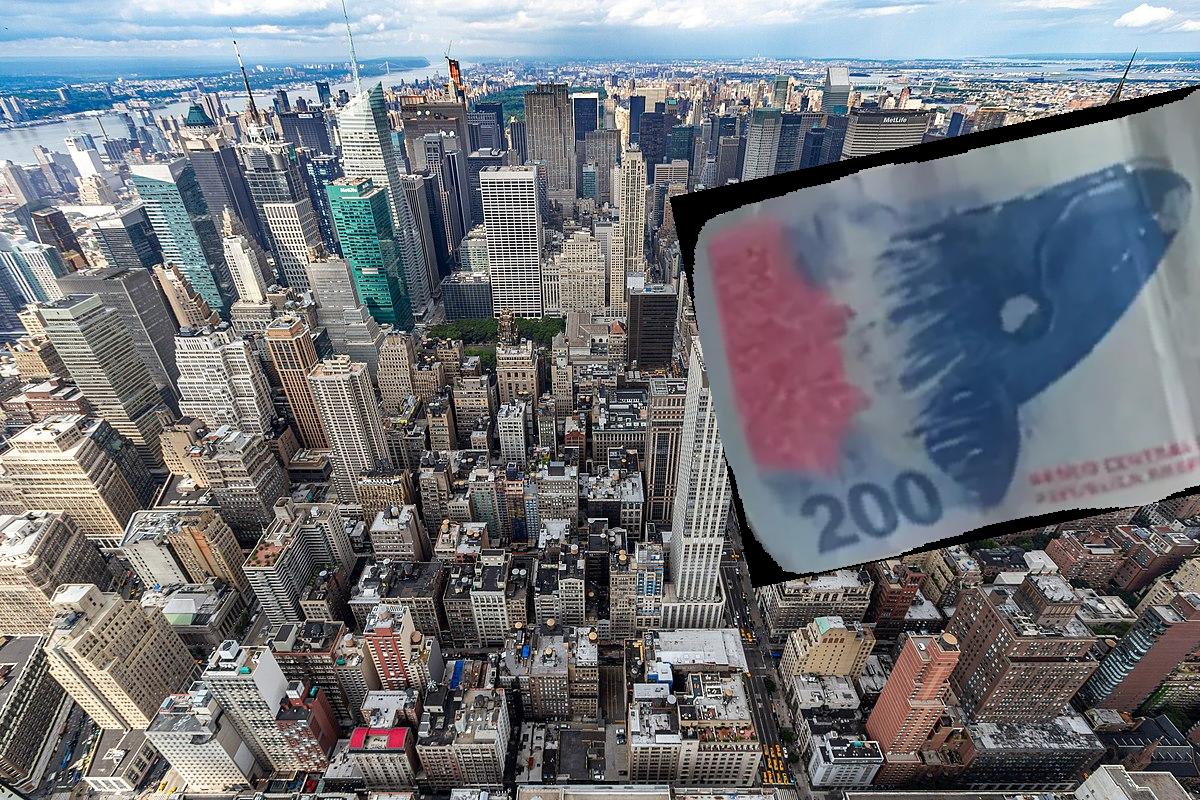
Denominación: 200